Balabac Strait

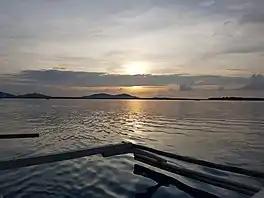
Balabac Strait sunset on Winter Solstice

The Balabac Strait is one of the straits that connects the South China Sea with the Sulu Sea. It separates Balabac Island (Palawan province), Philippines, from Balambangan and the Banggi Islands north of Borneo that are a part of Malaysia's Sabah state.